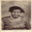
Label: woman